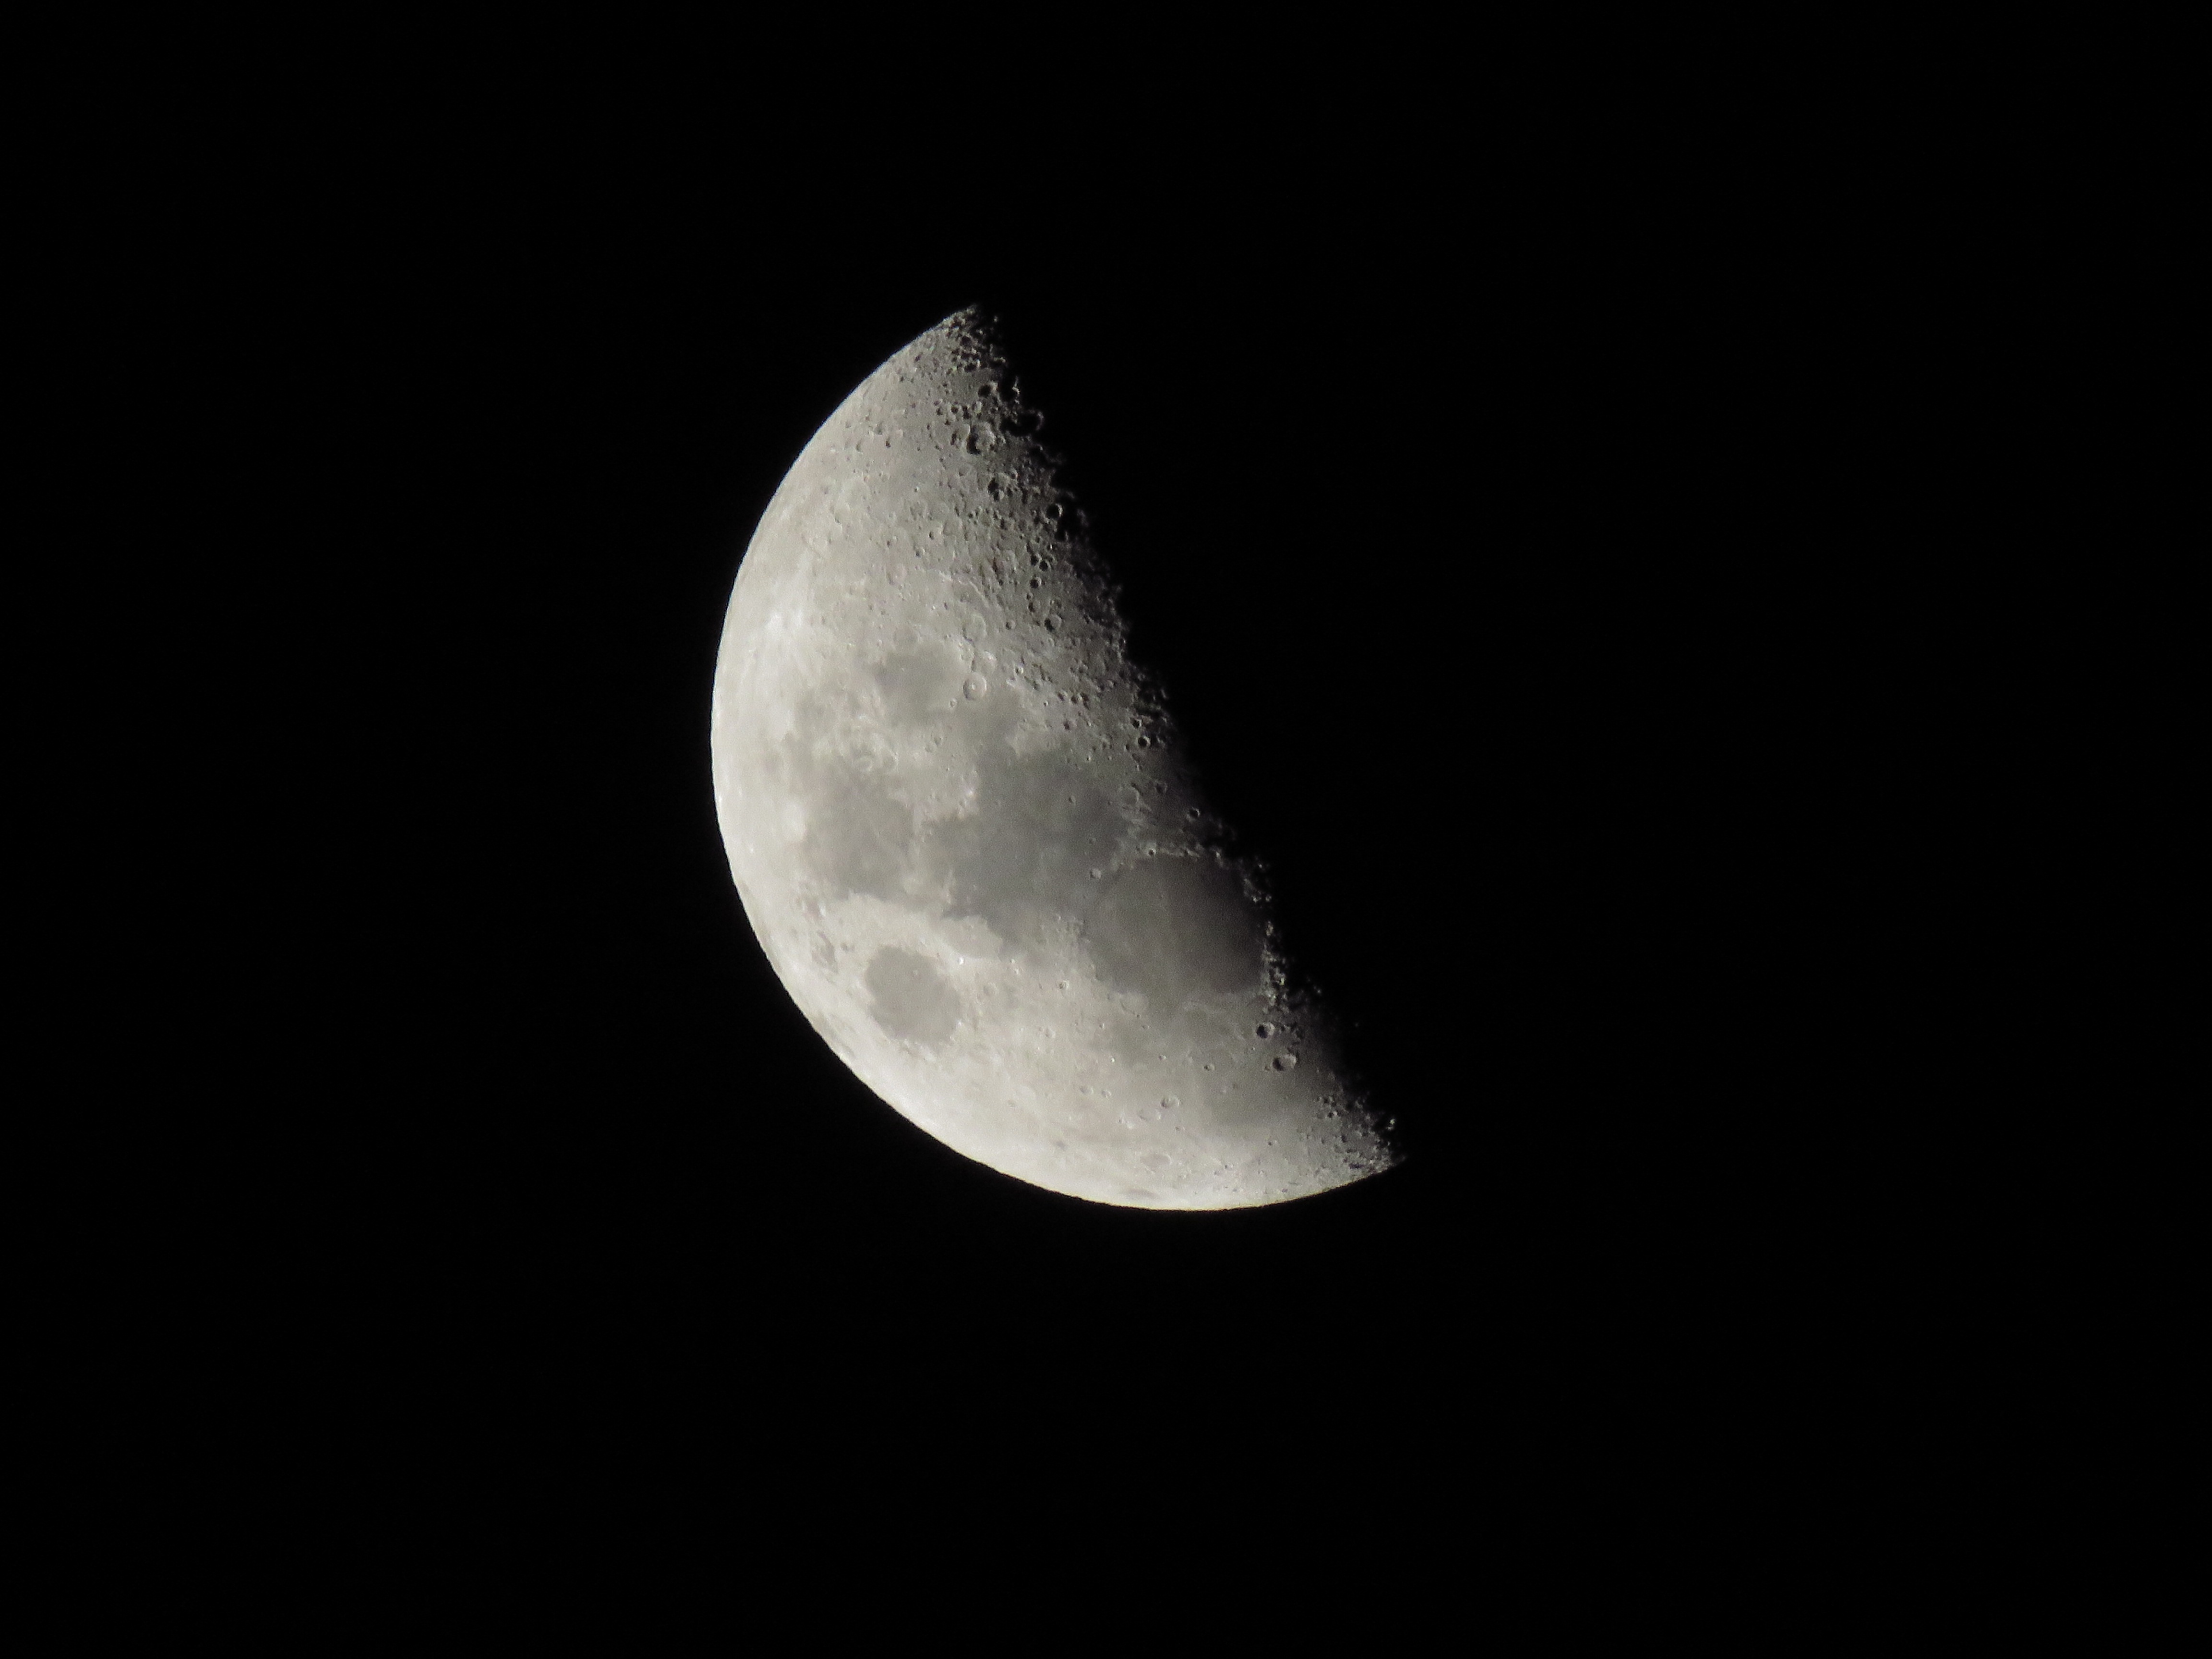
sky, night, atmosphere, dark, darkness, moon, circle, astronomy, crescent, astronomical object